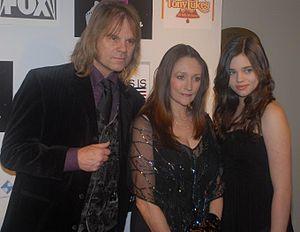
David Glen Eisley est un acteur et musicien américain né à Los Angeles le 5 septembre 1952.